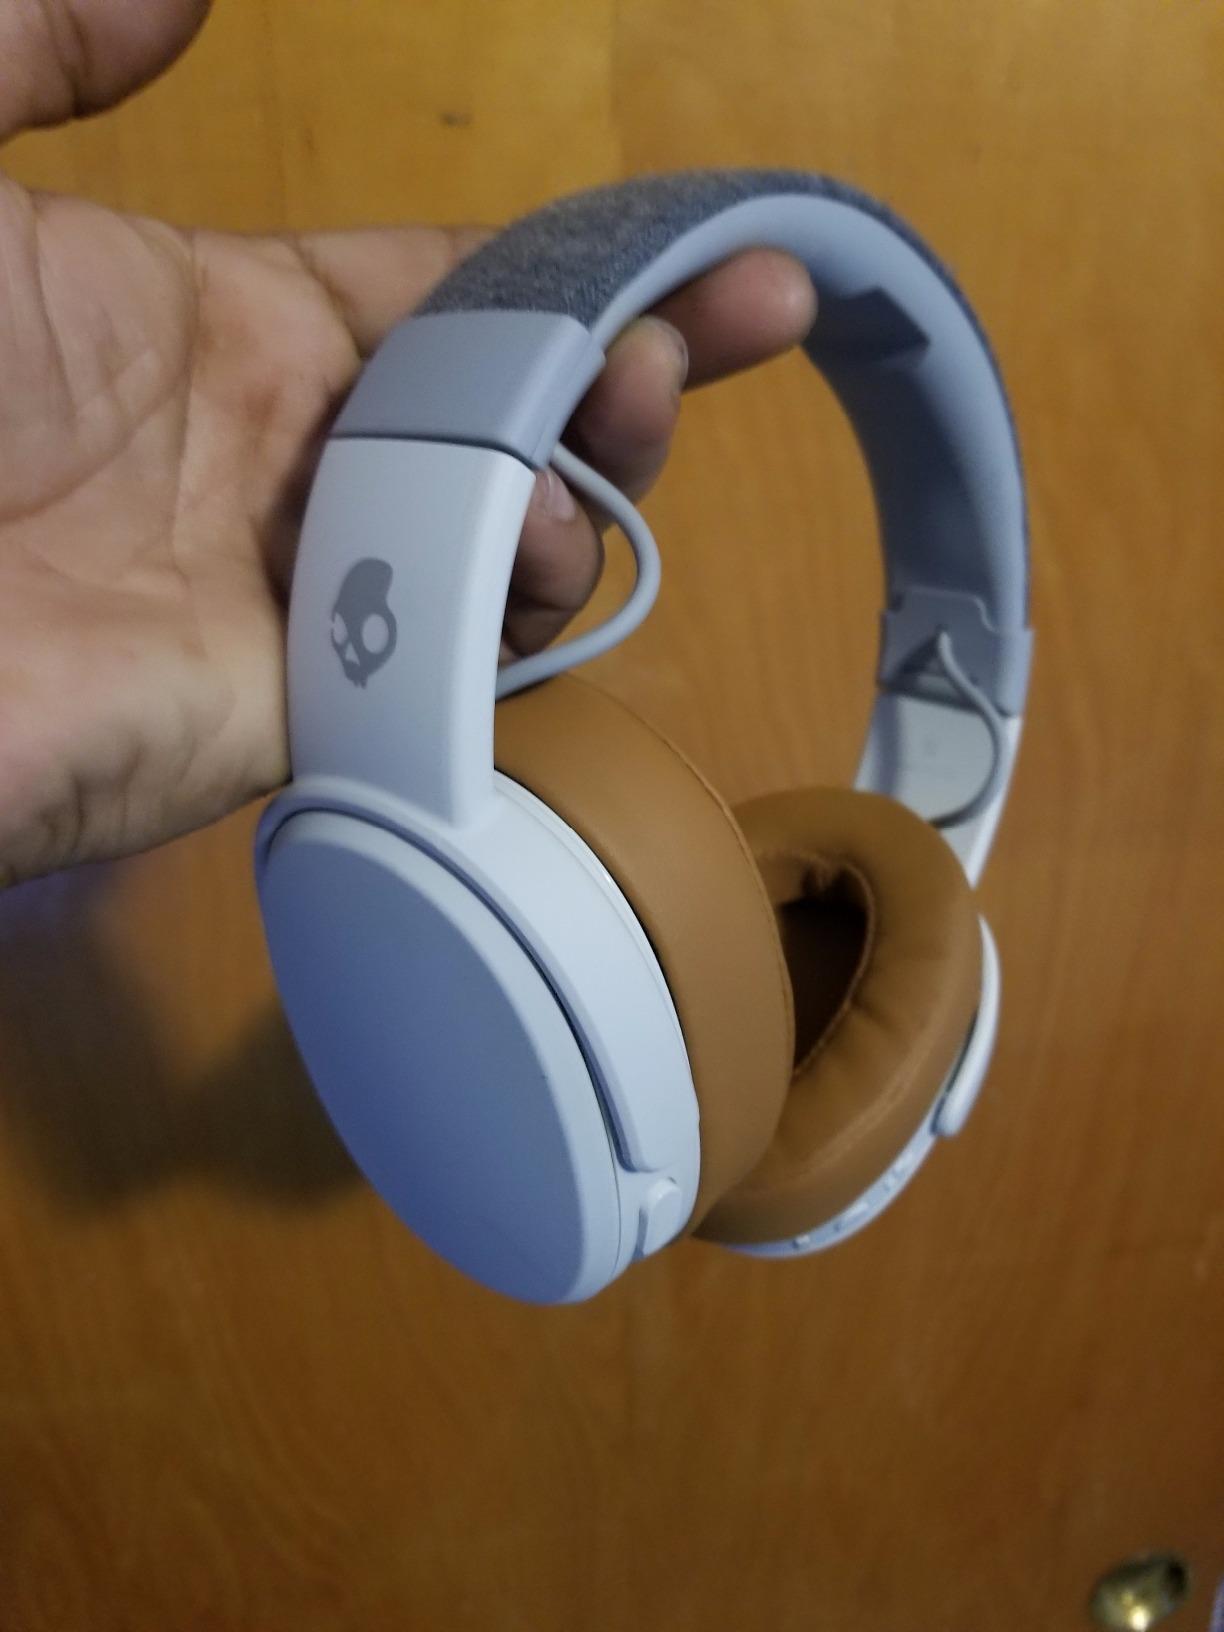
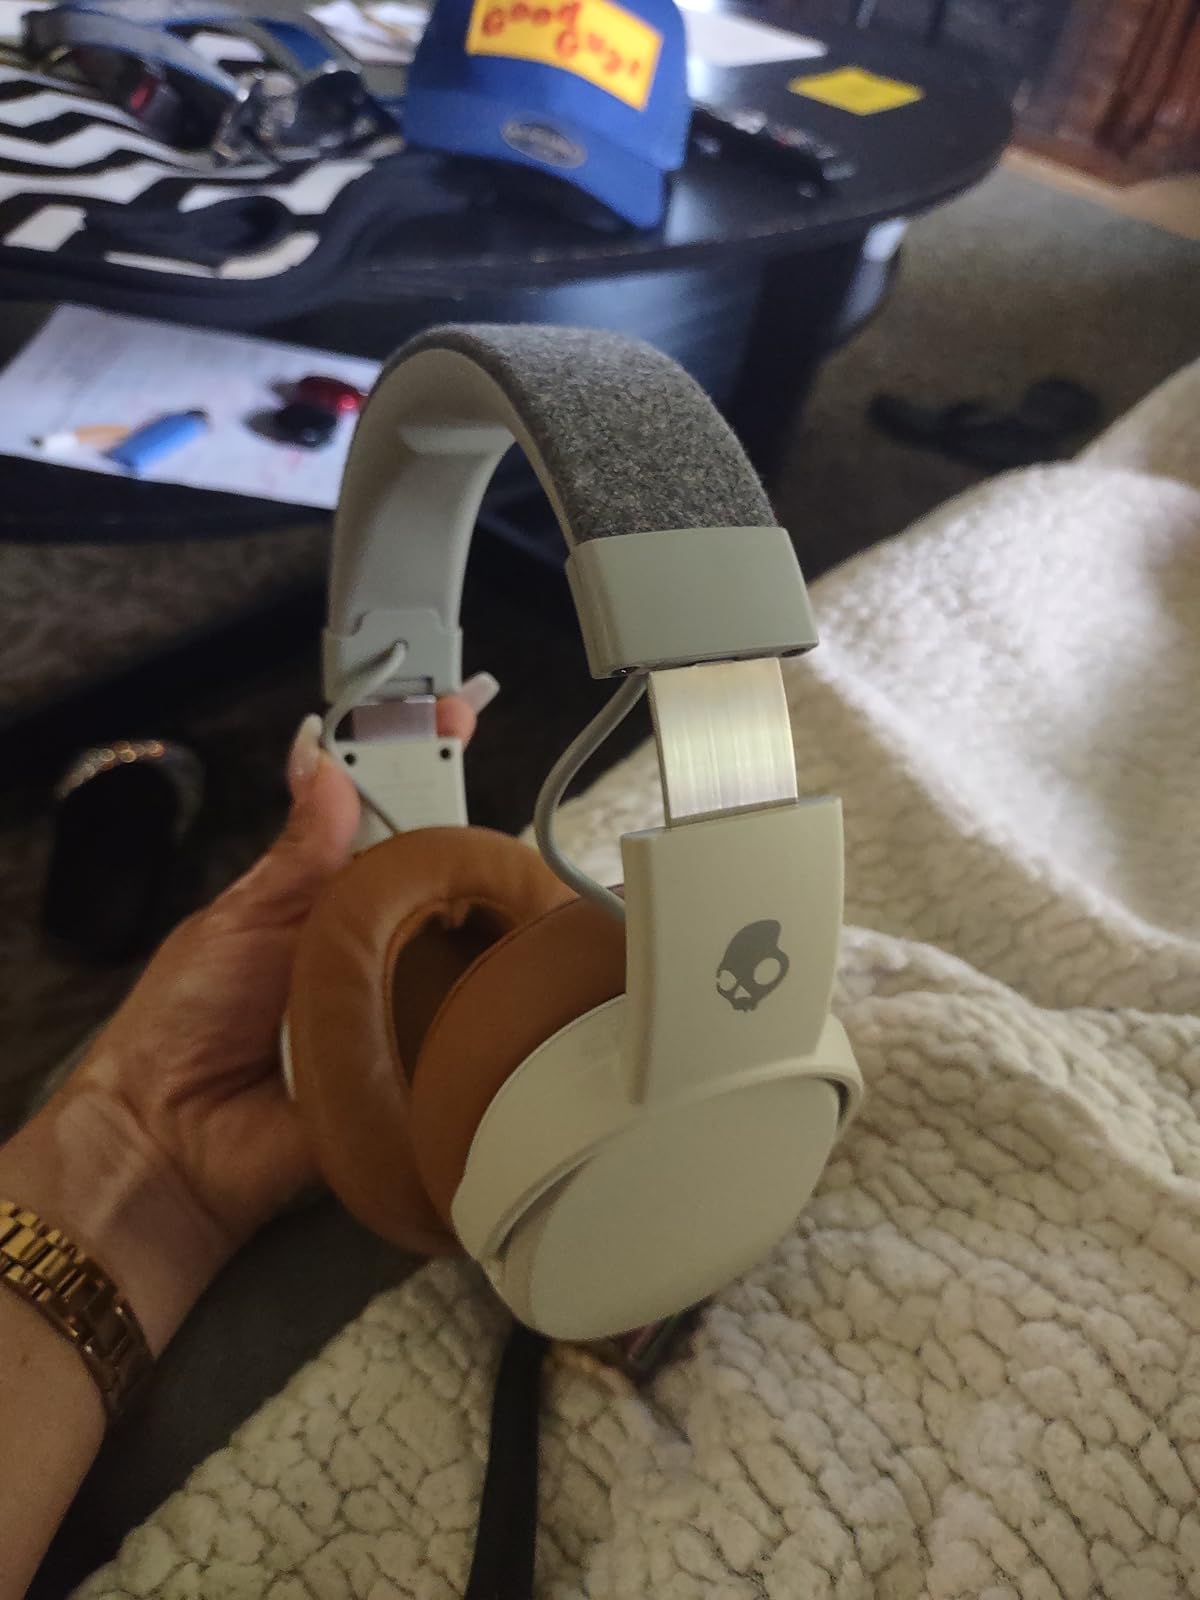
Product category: headphones
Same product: yes